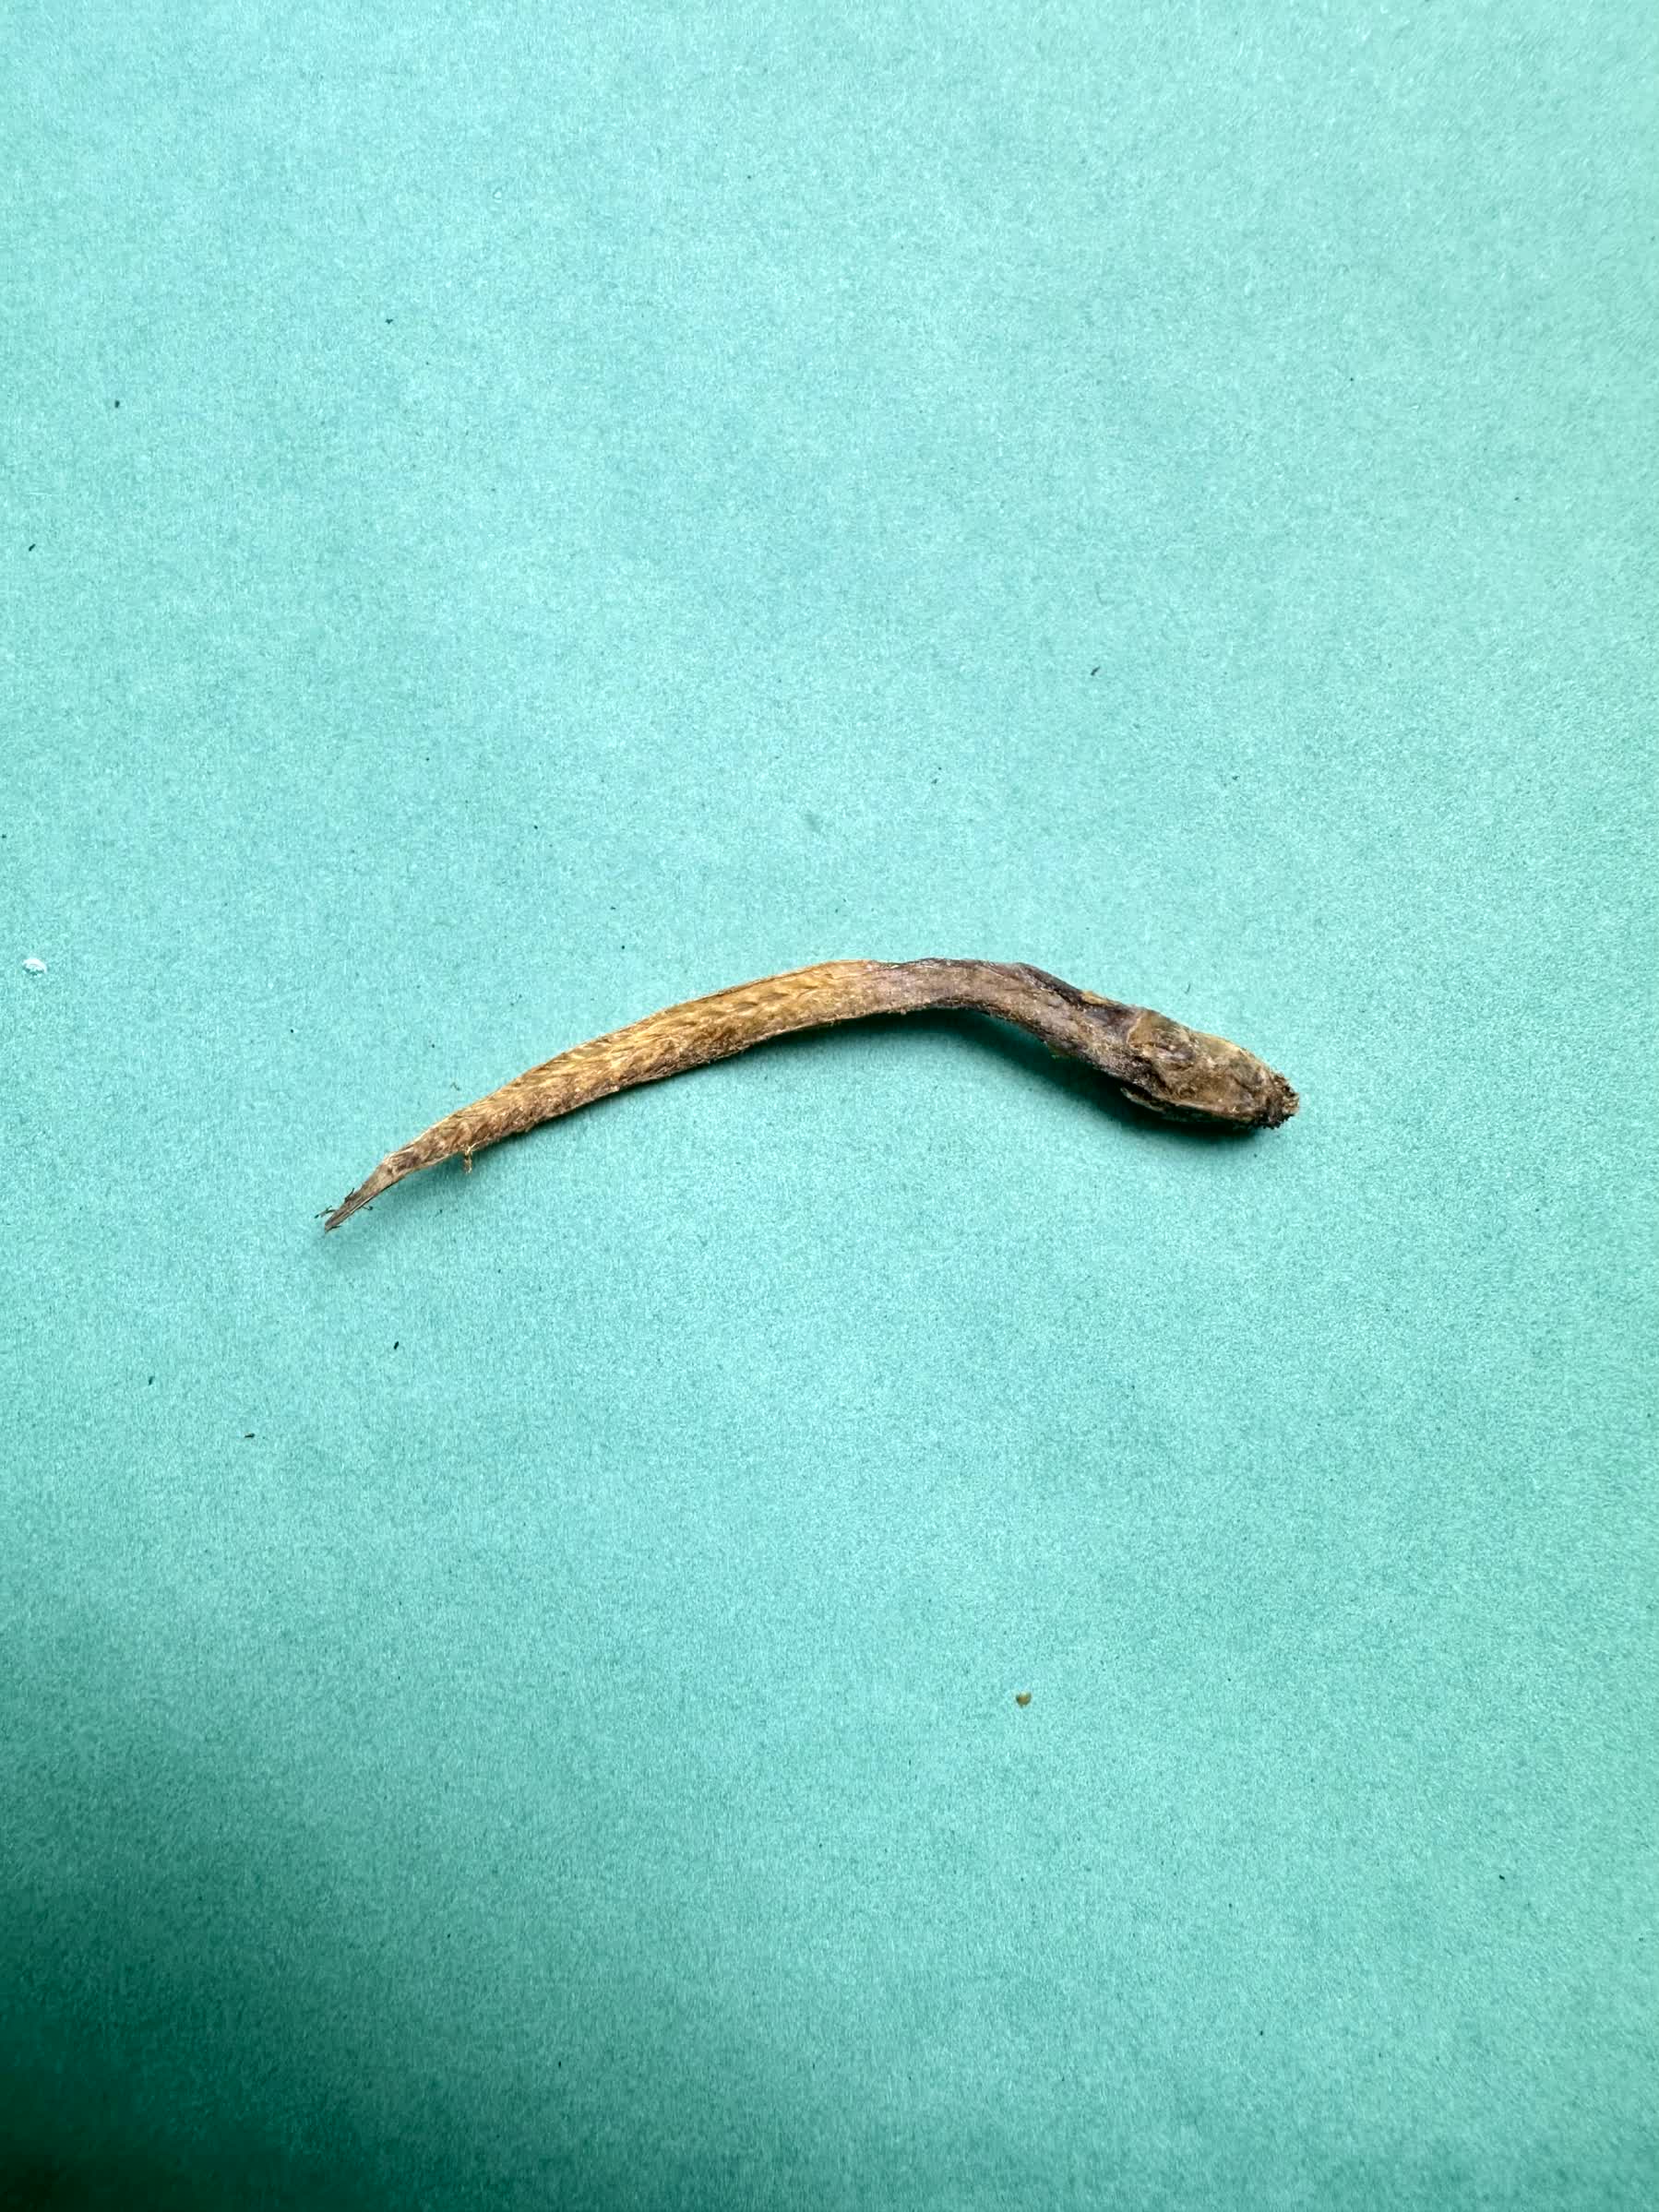
Species: Chewa